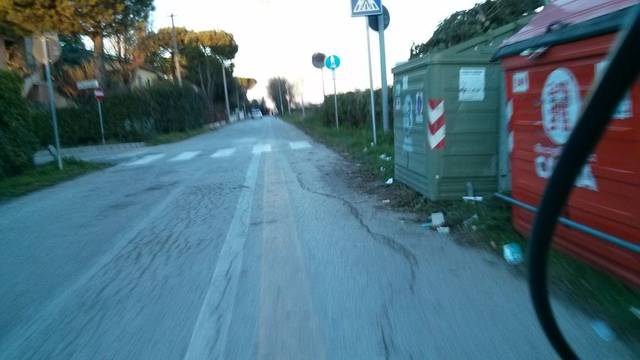
Region: Italy
Coordinates: 43.844, 13.006